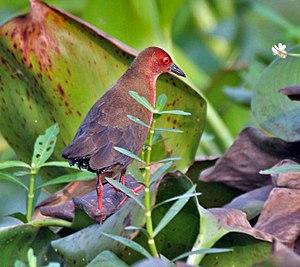
La Marouette brune est une espèce d'oiseaux de la famille des Rallidae.